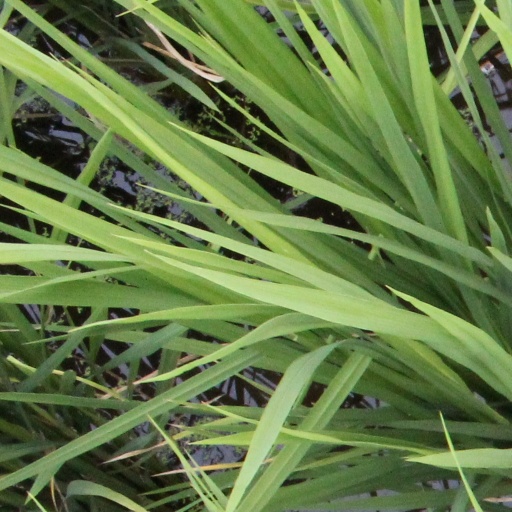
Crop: rice